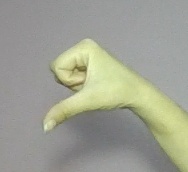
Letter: waw